Micro Four Thirds system

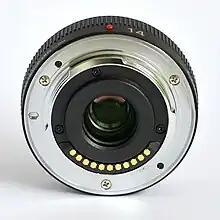
The lens mount of the Panasonic Lumix G 14mm F2.5 ASPH

The MFT system design specifies a bayonet type lens mount with a flange focal distance of 19.25 mm. By avoiding internal mirrors, the MFT standard allows a much thinner camera body.